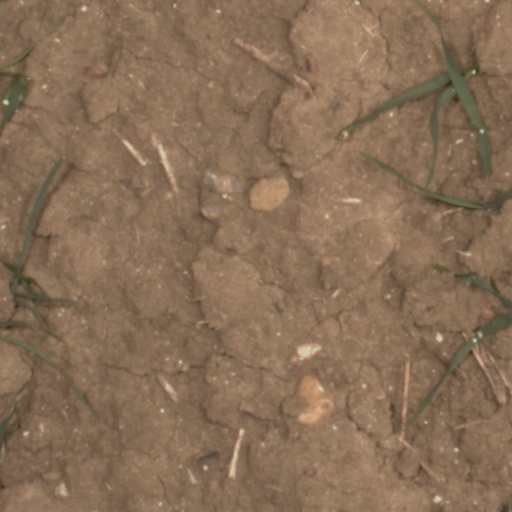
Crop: wheat